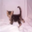
Label: cat